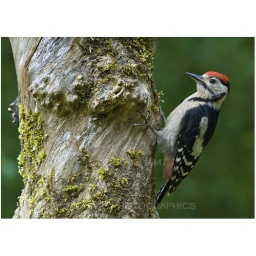
A young great spotted woodpecker taken near a feeding station in our garden.